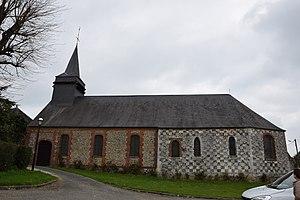
Puiseux-en-Bray est une commune française située dans le département de l'Oise en région Hauts-de-France.